La Serena, Chile

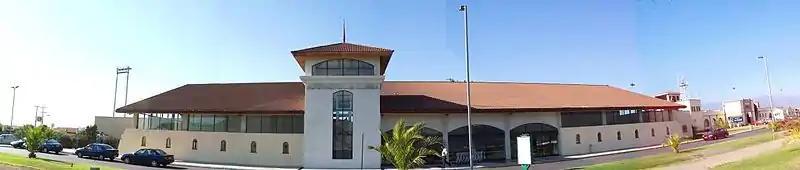
La Florida Airport of La Serena

The city has a football team called Club Deportes La Serena that plays in the second tier of the Chilean league of football. Their home games are played at the La Portada stadium, which has seating for approximately 18,000 spectators. Their biggest rivals are near-neighbors Coquimbo Unido. They are nicknamed "Los Papayeros", because of the papayas that are grown near La Serena in the Elqui Valley.